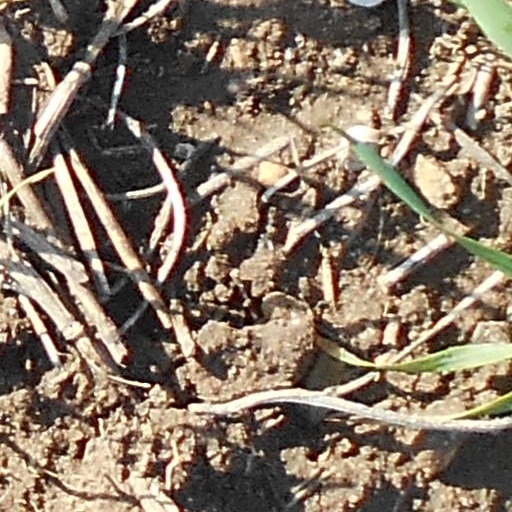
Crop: wheat